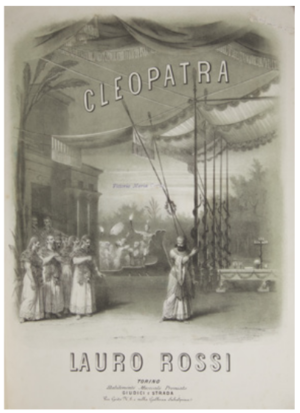
Cleopatra, L. Rossi
Ebe Trèves est une chanteuse d'opéra italienne, dotée d’une voix particulièrement riche en harmoniques graves, peut-être héritée de son père David, un amateur passionné de chant qui eut l’honneur d’interpréter un duo avec Giuditta Pasta en 1834.